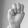
ASL letter: M